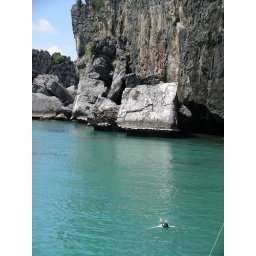
Me snorkeling near rock outcroppings in Ang Thong. The water was really cloudy and there were no fish.